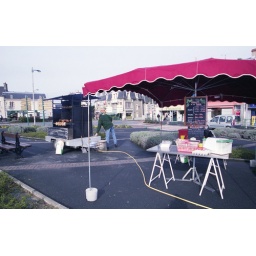
A market stall on Sunday morning, in Le Molay-Littry, with a chicken roasting spit, full of roasting chickens.